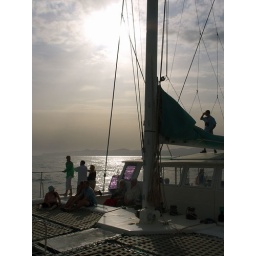
The hazy sky is due to a sand storm in the Sahara